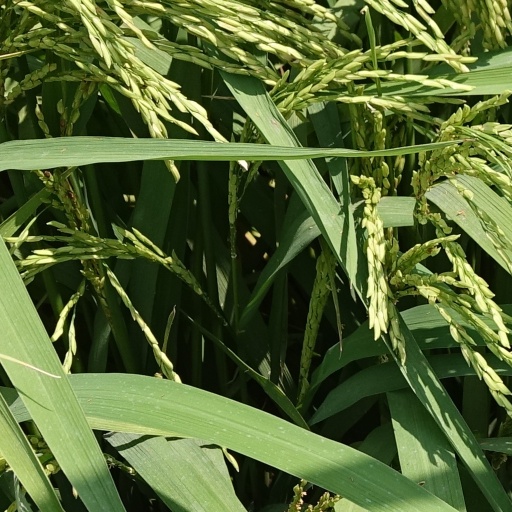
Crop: rice